Adolf Höfer (painter)

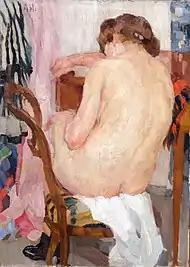
Female Nude, from the Back

After completing his primary education, he enrolled at the Academy of Fine Arts, Munich, where he studied with Ludwig Schmid-Reutte, then in the Nature Class taught by Ludwig von Herterich, and finally in the Master Class of Paul Hoecker. While there, he became part of the group of painters who created an artists' association called ""; an agricultural term that often means "homeland", but they denied any patriotic intent.